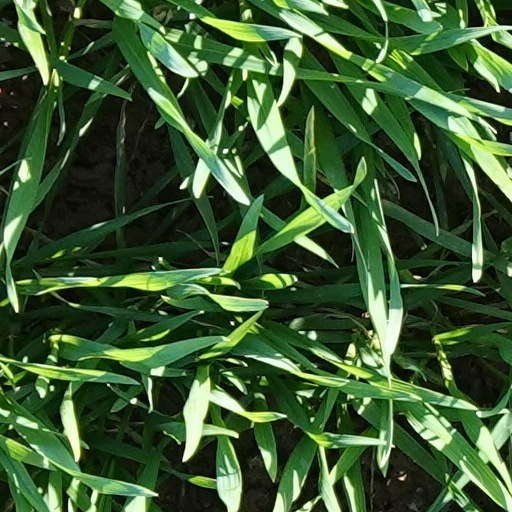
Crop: wheat